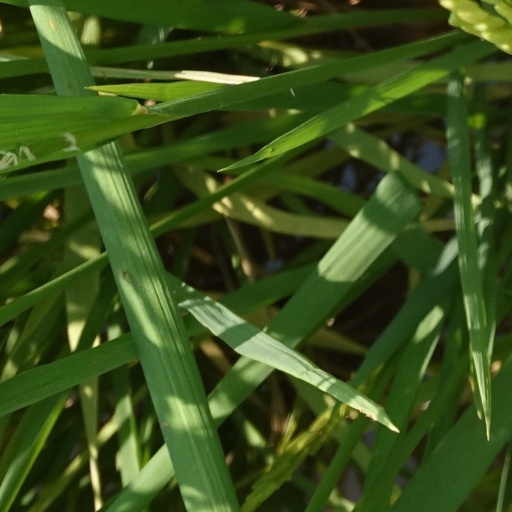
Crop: rice